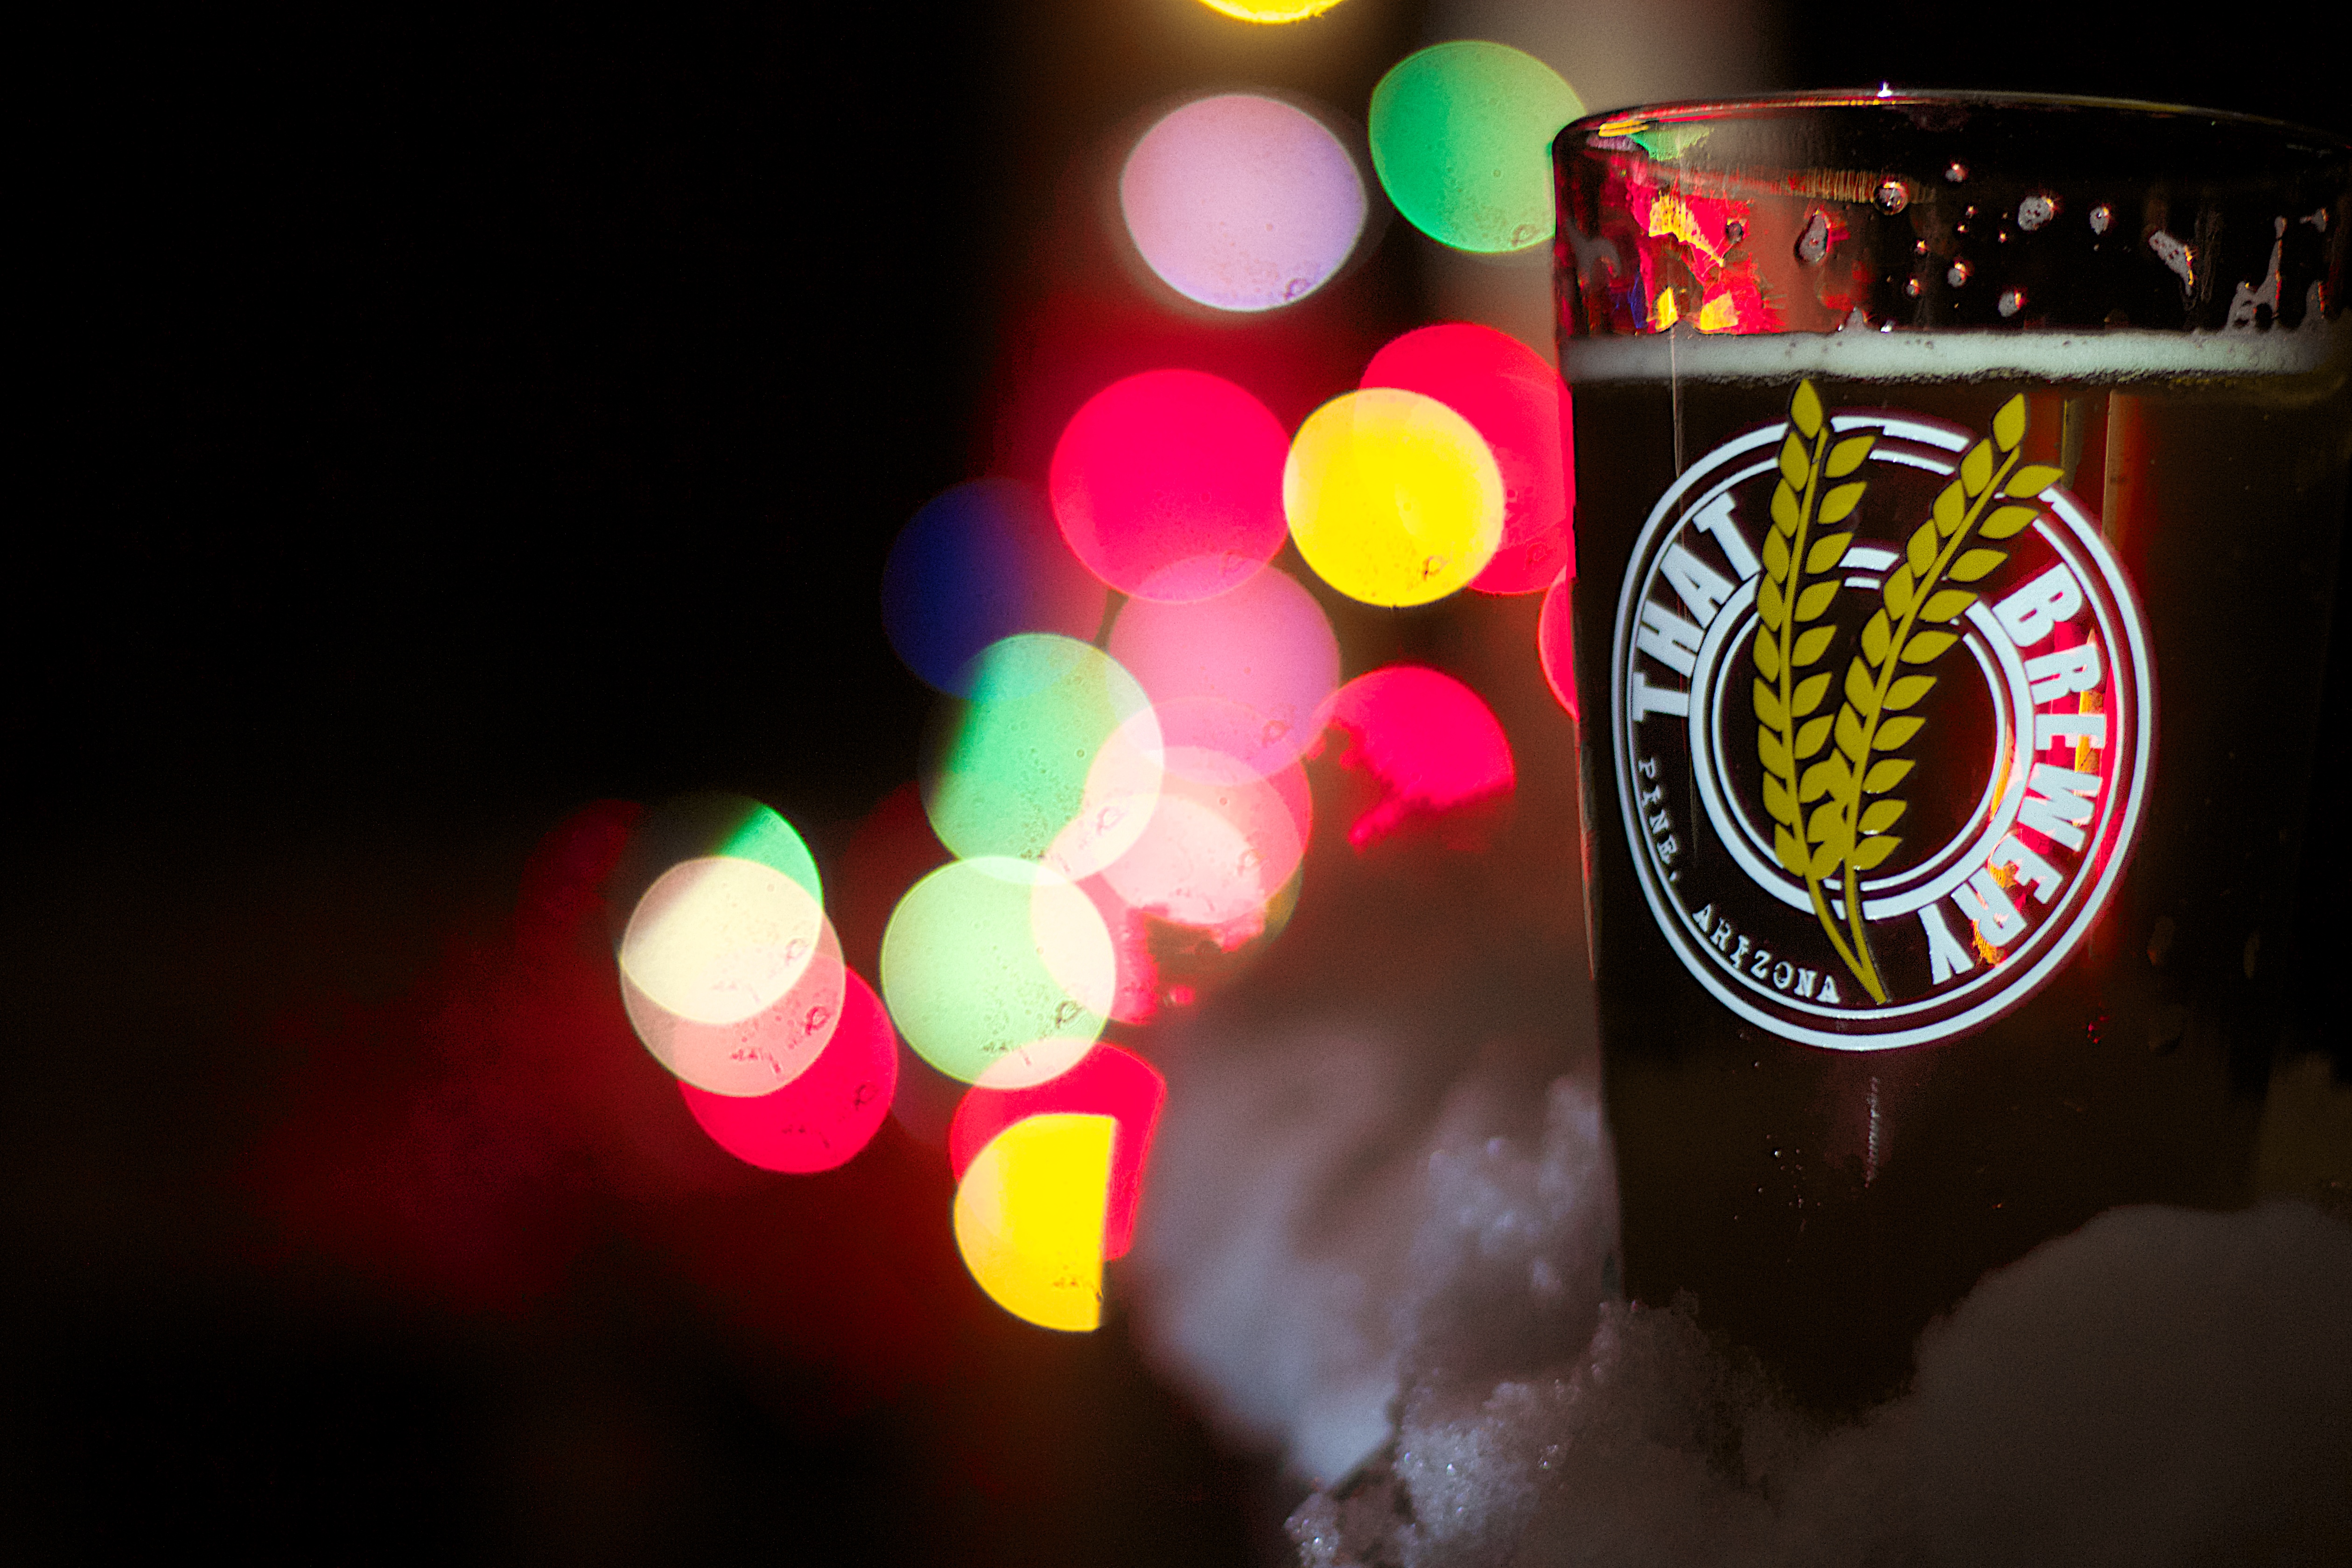
light, bokeh, night, number, red, color, darkness, yellow, lighting, neon, shape